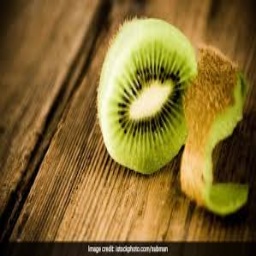
Label: kiwi